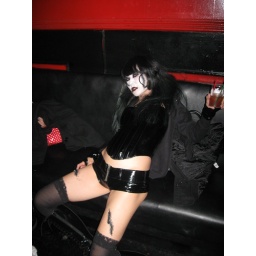
unknown person in a nyc bar